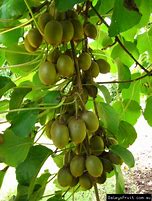
Label: Kiwi